Doctor Innocentanu

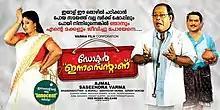
Film poster

Doctor Innocentanu is a 2012 Indian Malayalam-language comedy film written and directed by Ajmal, starring Innocent and Sona Nair in the lead roles. The film is inspired from Guy de Maupassant's English short story "The Necklace".